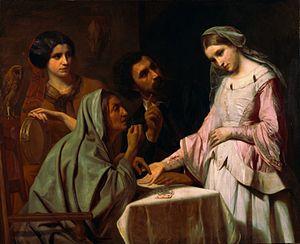
Jules Dehaussy, né en 1812 à Péronne, mort à Bures-sur-Yvette en 1891, est un peintre français.